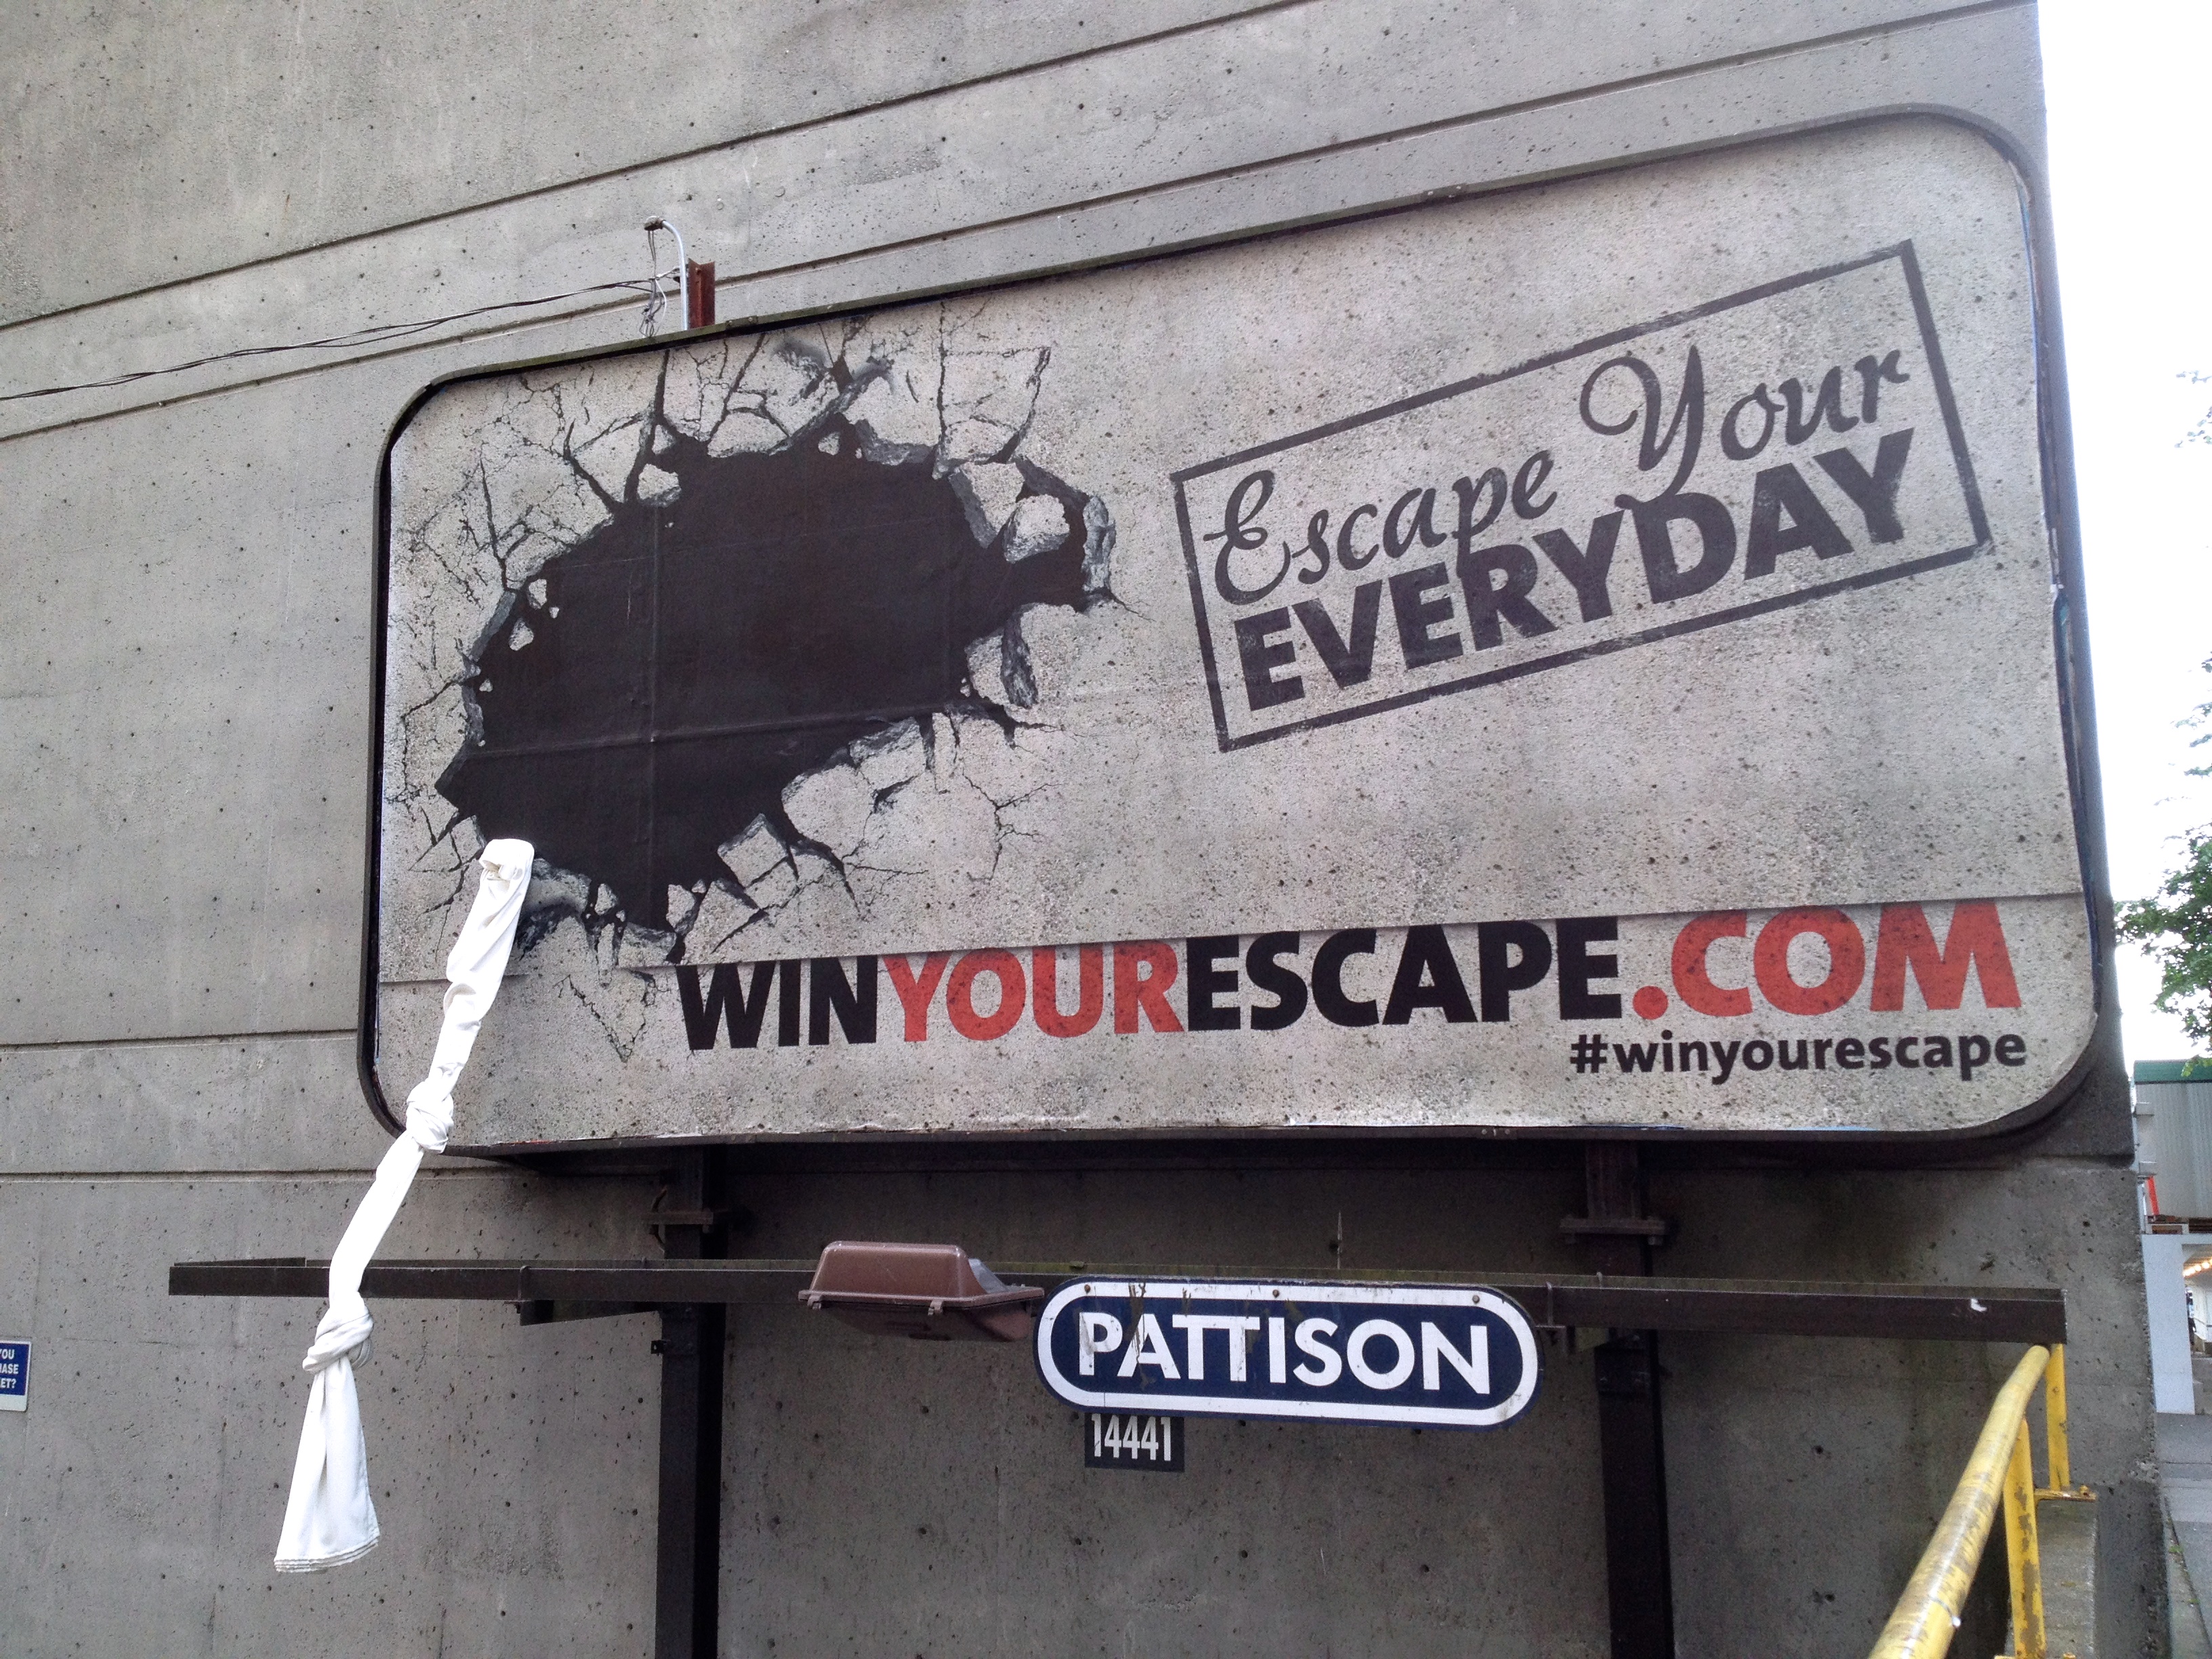
advertising, sign, street sign, signage, lane, art, designblithz, automotive exterior